Raymond Lovell

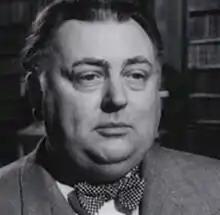
in "Madness of the Heart" (1949)

Raymond Lovell (13 April 1900 – 1 October 1953) was a Canadian actor who performed in British films. He mainly played supporting roles, often somewhat pompous characters.